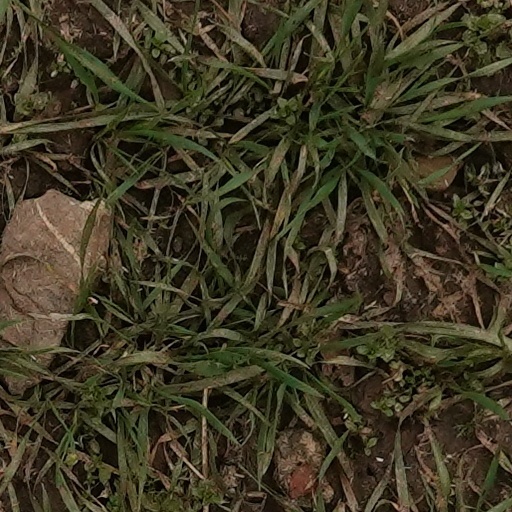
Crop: wheat